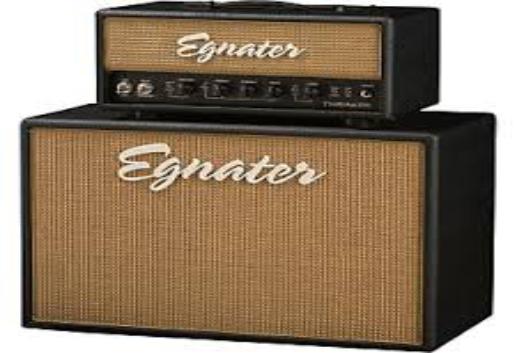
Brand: Egnater
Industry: Electronic